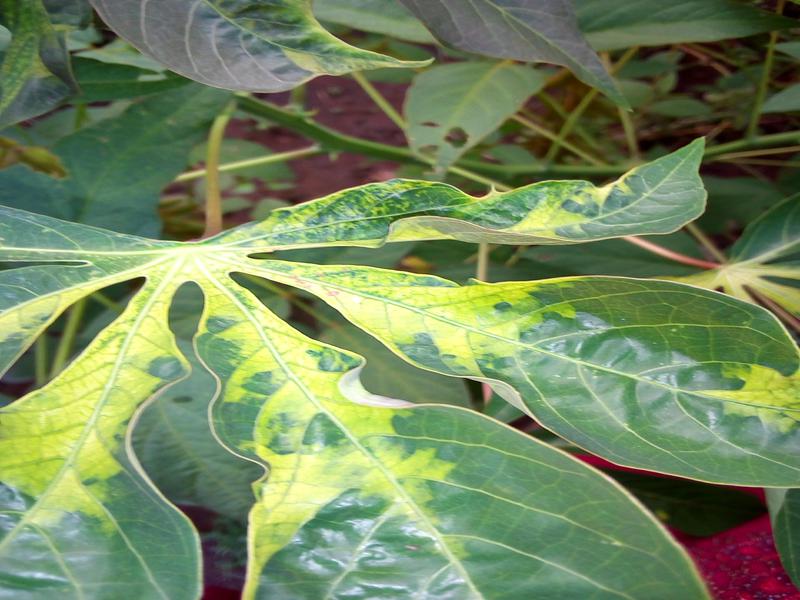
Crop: cassava
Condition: mosaic_disease